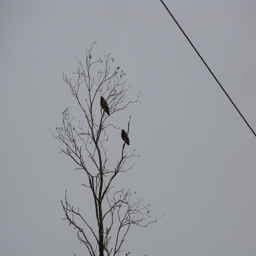
A couple of birds perched on top of a tall tree.
Two birds perched in the very top of a tree without leaves.
On a steely gray overcast say, two crows sit atop bare tree branches.
Two small birds sitting on top branches of a skinny tree
A couple of small birds on the top of a tree.